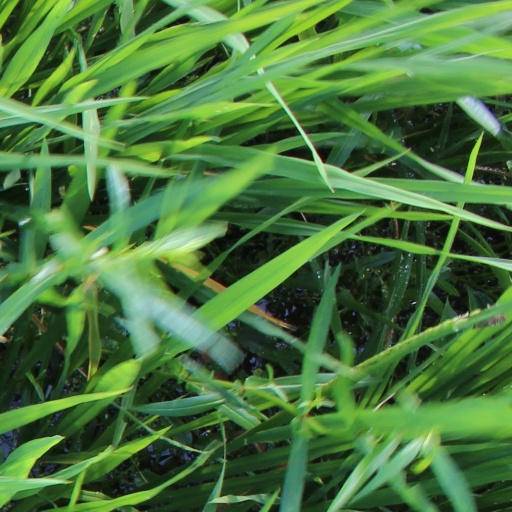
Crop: rice